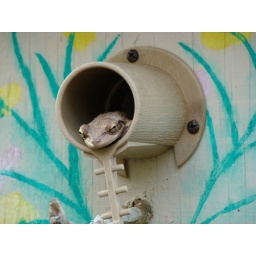
Frog in bird house 11-23-09